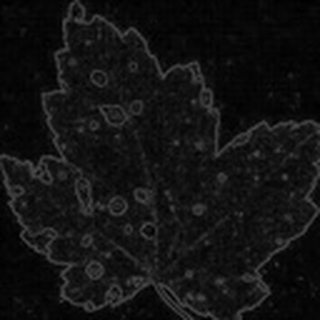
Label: cotton_target_spot